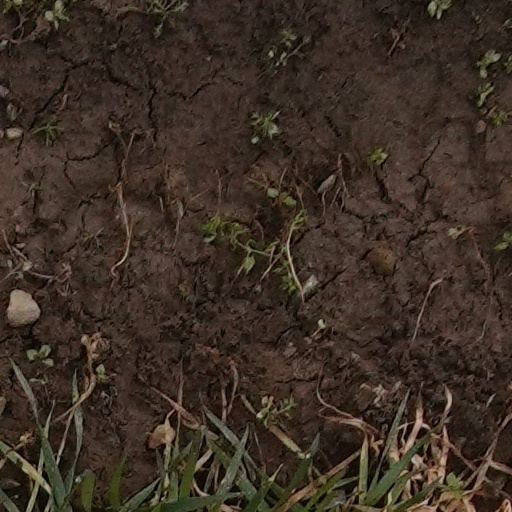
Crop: wheat